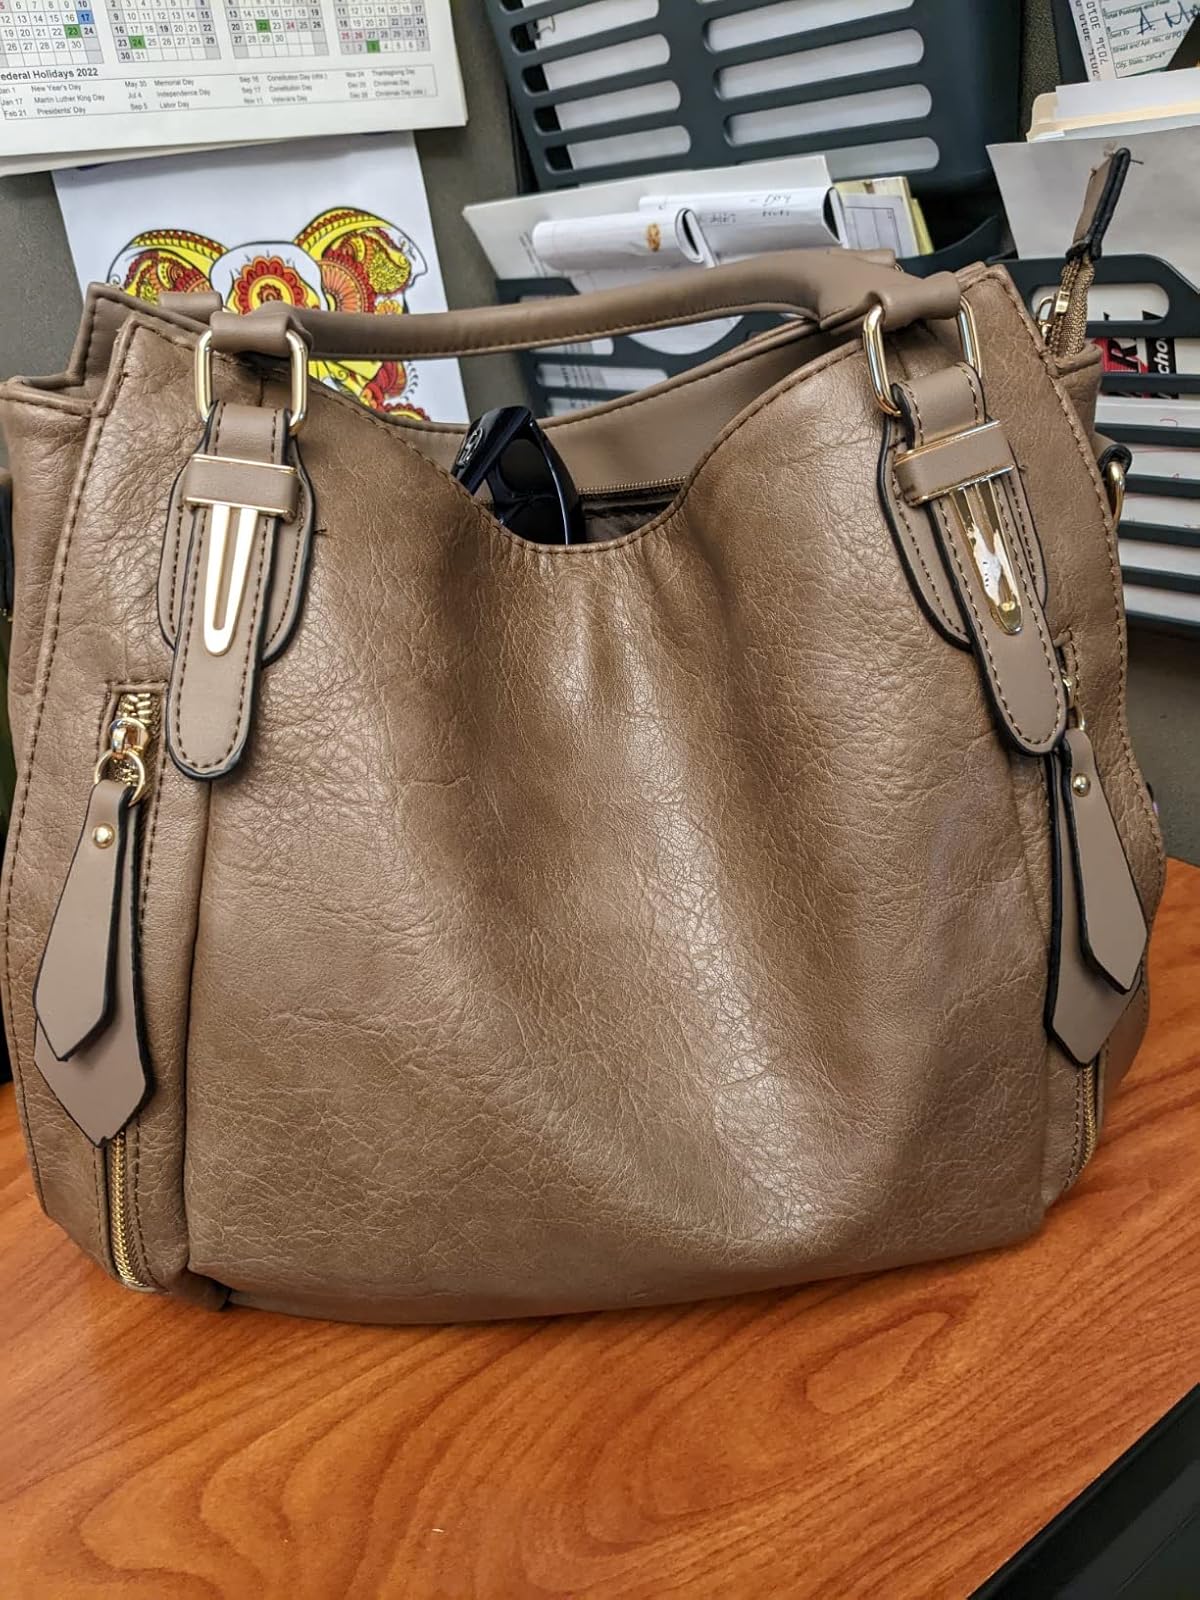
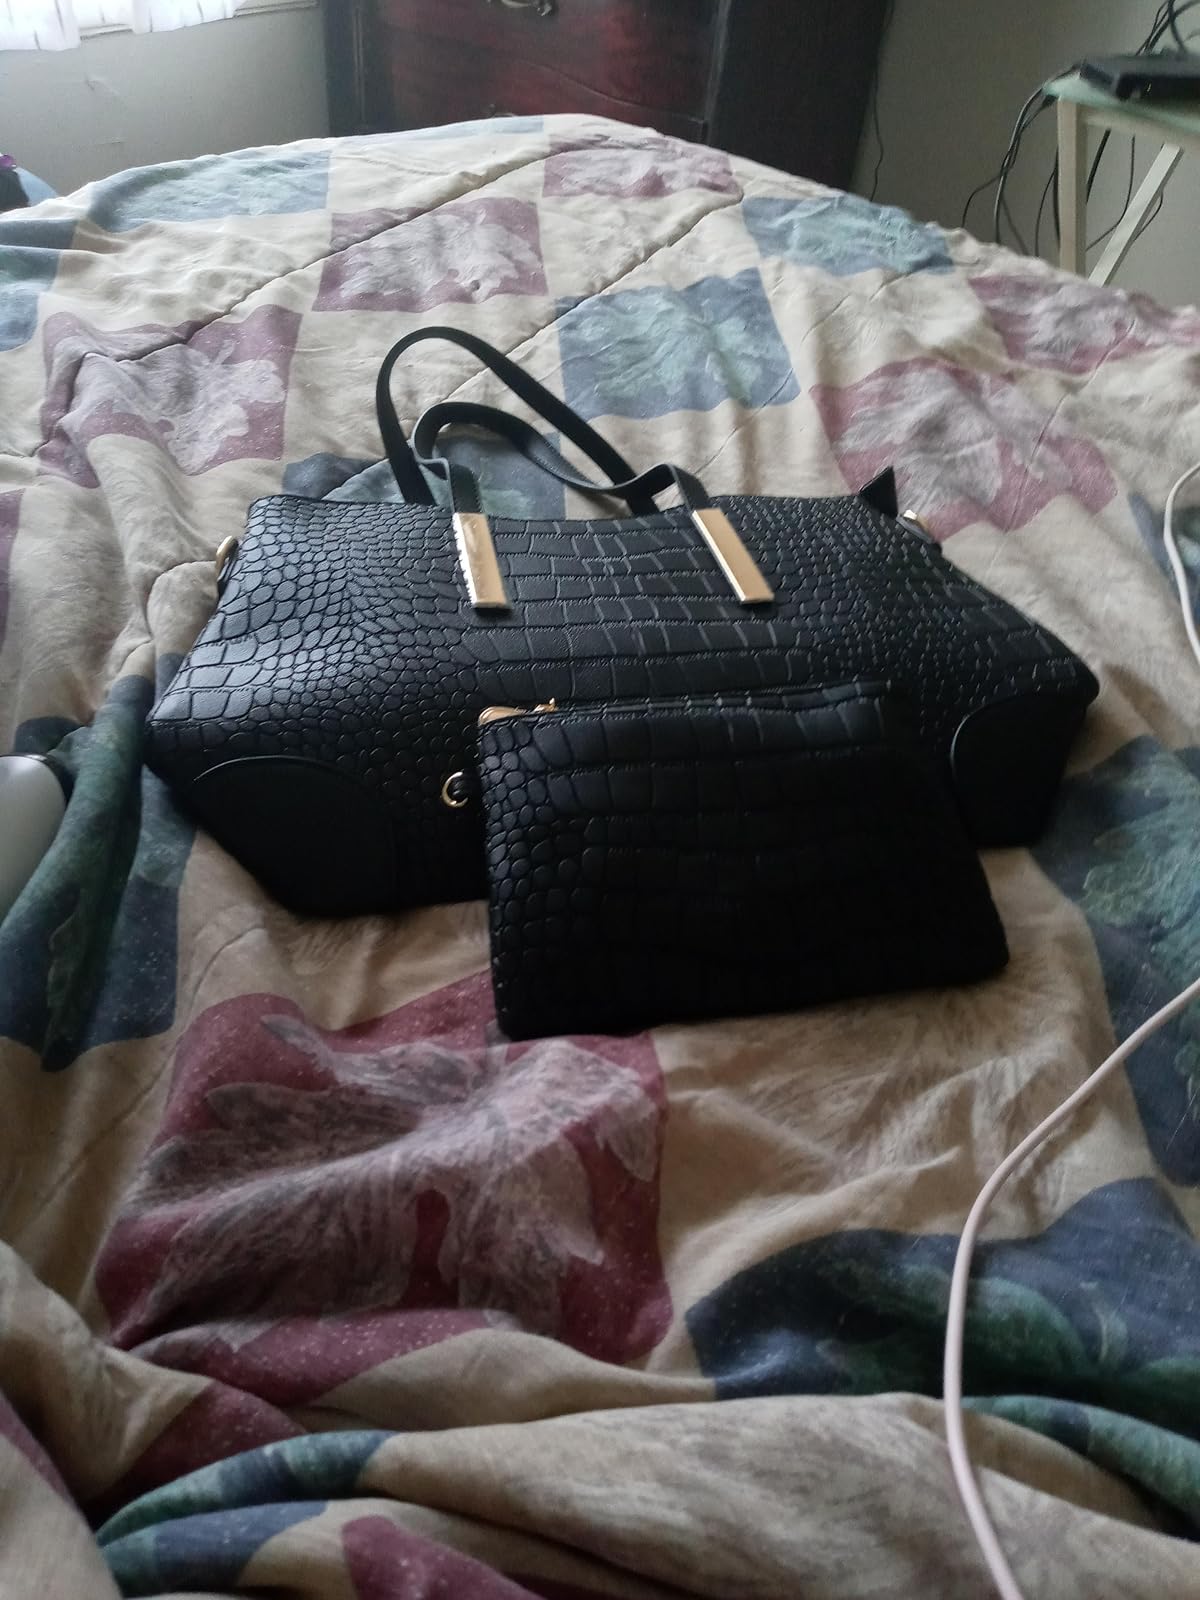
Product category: accessories_handbag
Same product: no